Chuck Porter (baseball)

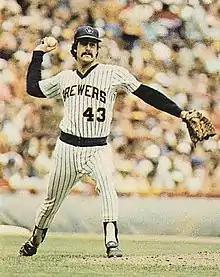
Porter with the Milwaukee Brewers

Charles William Porter (born January 12, 1955), is an American former professional baseball player, a pitcher in Major League Baseball (MLB) from 1981 to 1985 for the Milwaukee Brewers. Prior to turning professional, he played for the Clemson Tigers, where he was named ACC Player of the Year in 1976. He gave up a home run that ended the longest game in MLB history on May 9, 1984, hit by Harold Baines of the Chicago White Sox.